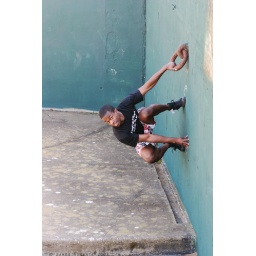
Kevin hanging on a wall in an abandoned naval base in San Francisco